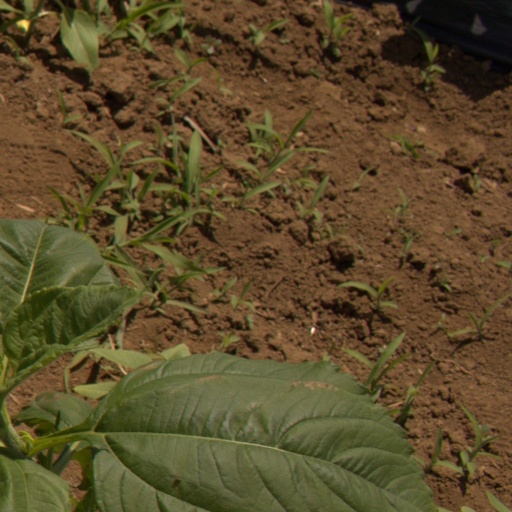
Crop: Jerusalem artichoke